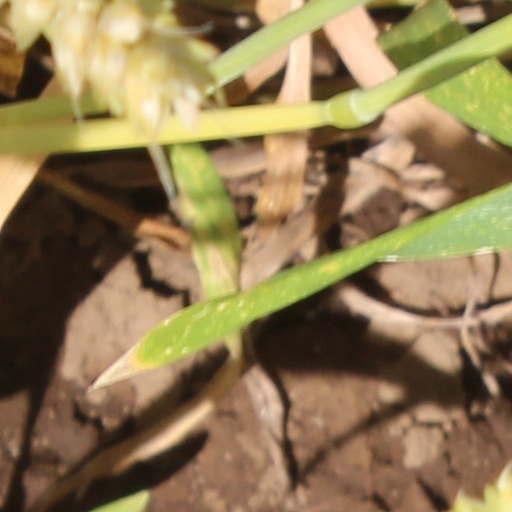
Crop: wheat